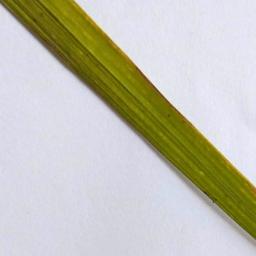
Label: Rice___Healthy